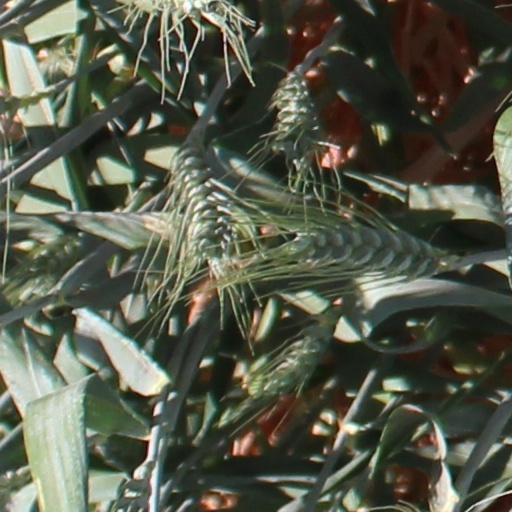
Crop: wheat